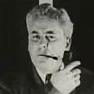
Age: 40